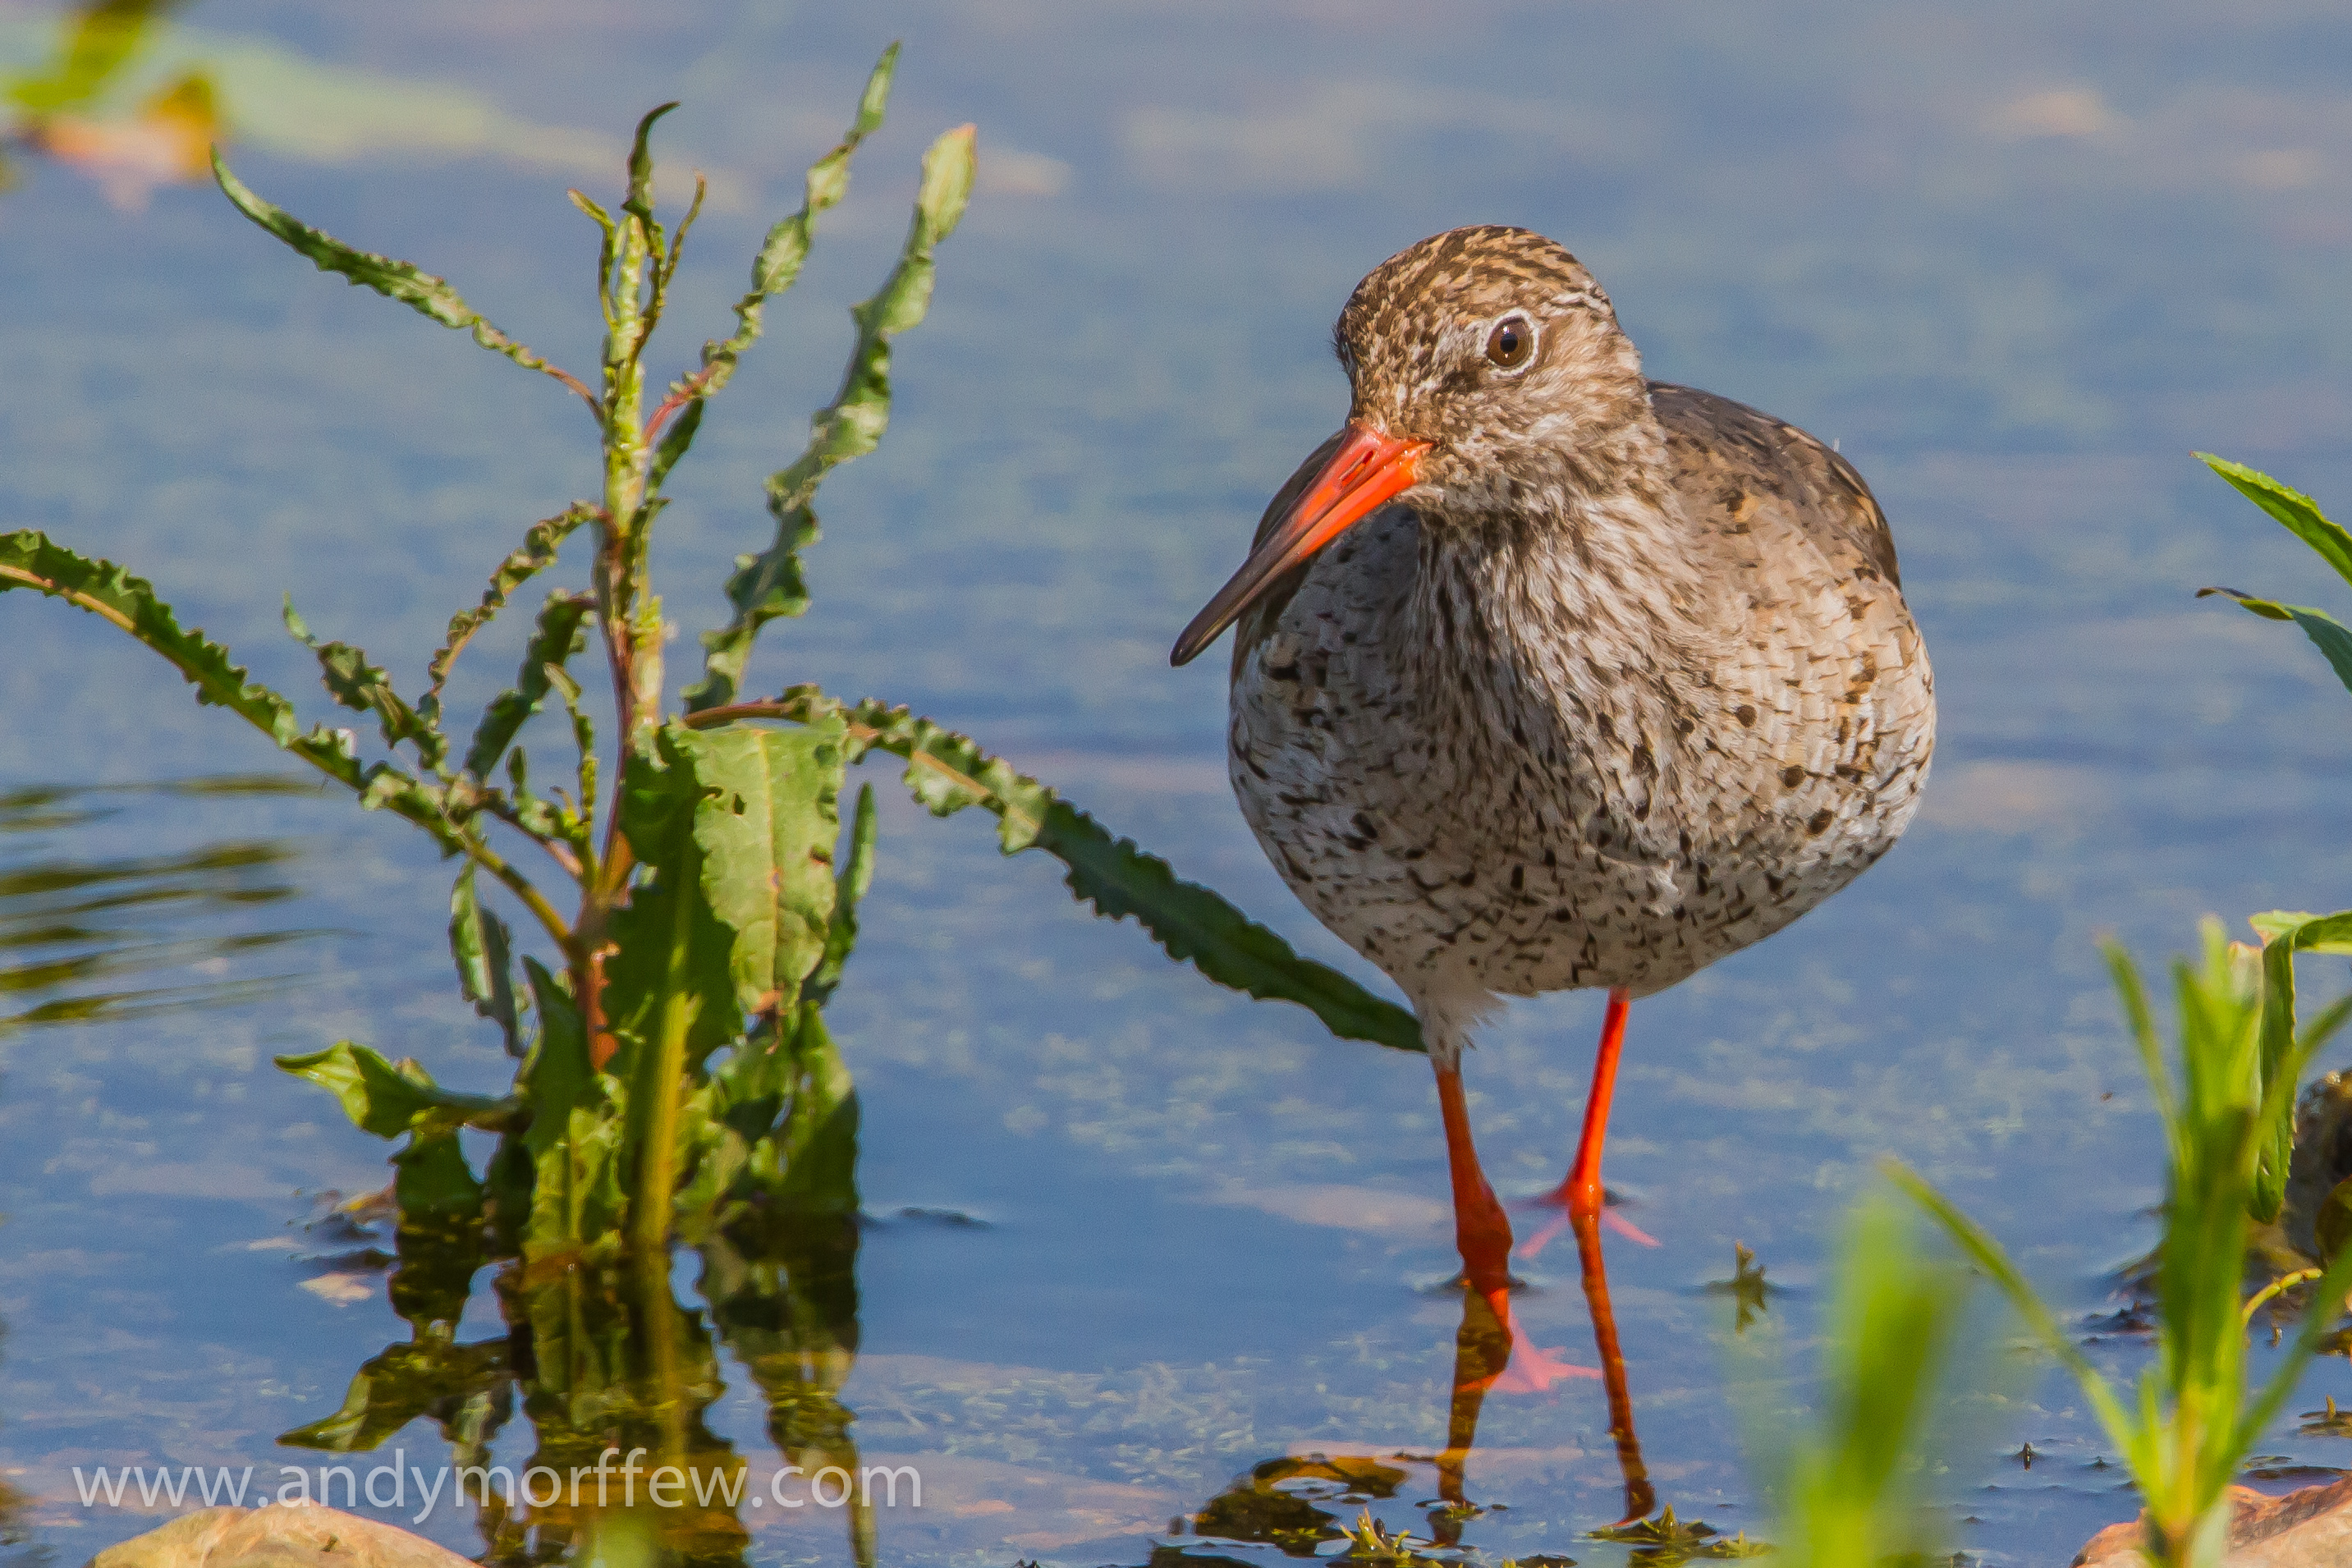
nature, bird, flower, wildlife, beak, fauna, vertebrate, blinkagain, birdperfect, shorebird, sandpiper, andymorffew, morffew, hampshire, ternhide, redshank